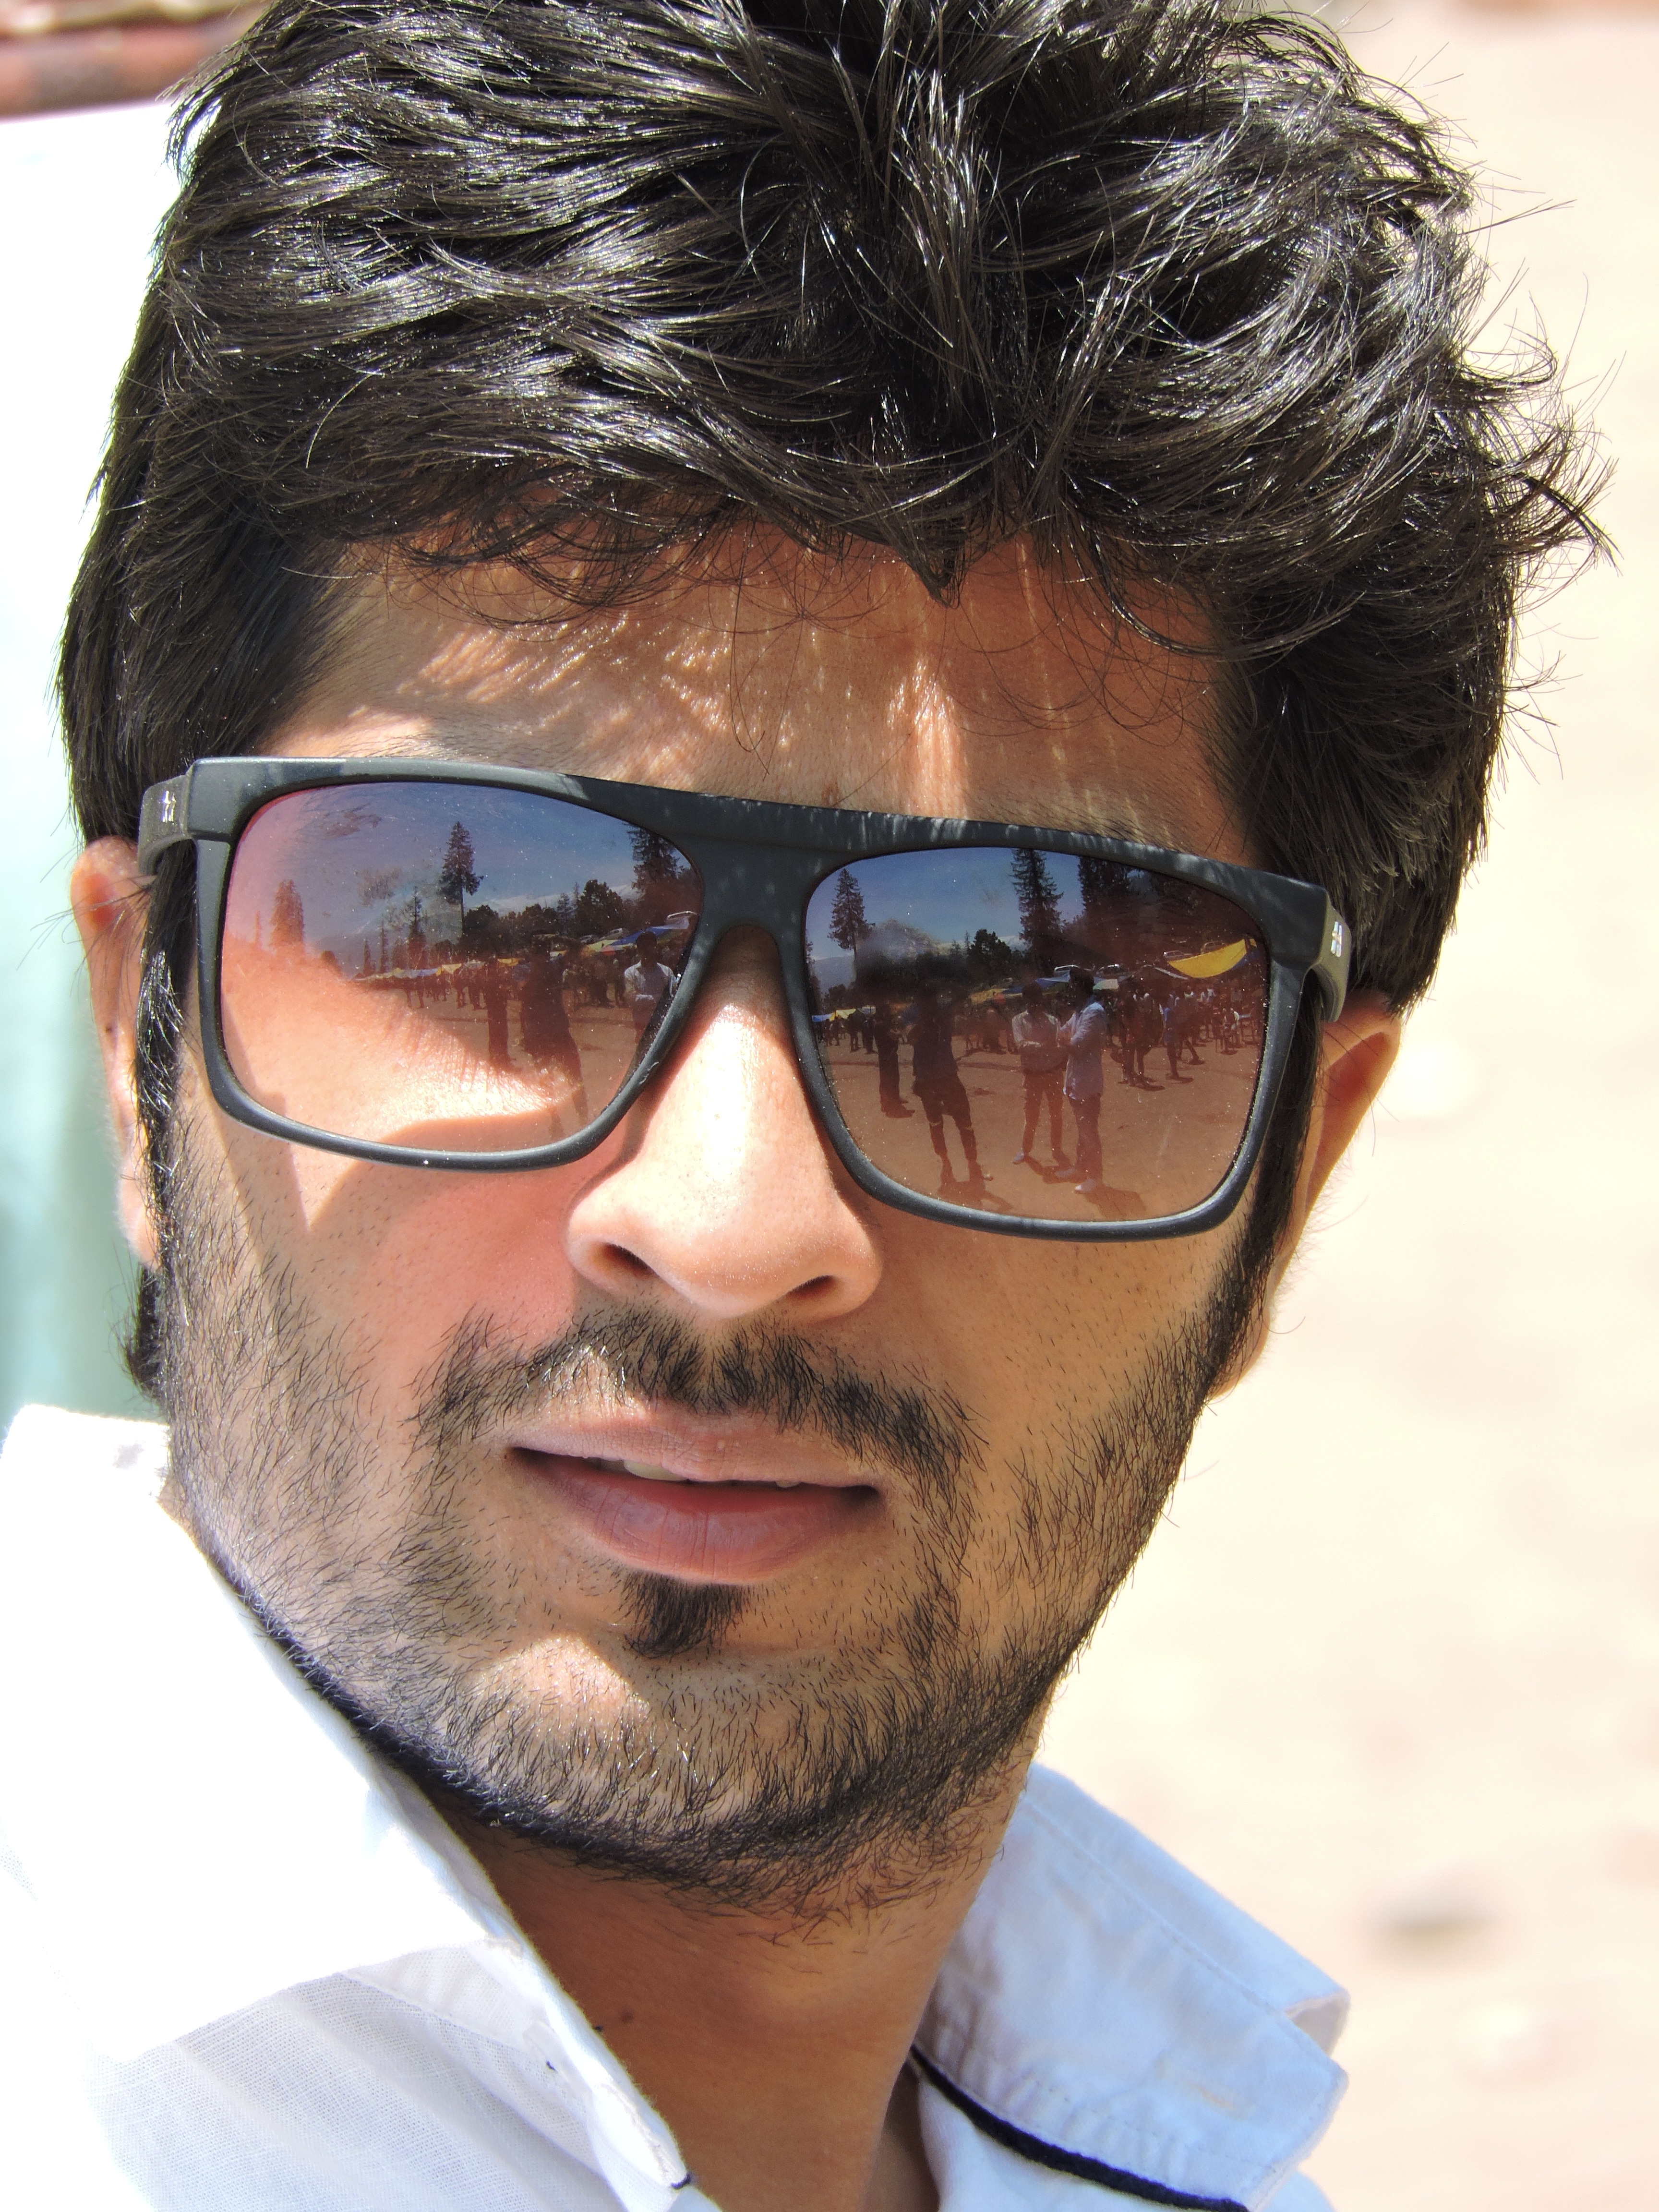
man, person, hair, tourist, male, portrait, black, hairstyle, beard, face, nose, sunglasses, glasses, moustache, eyewear, masculine, facial hair, vision care